Wendell Fertig

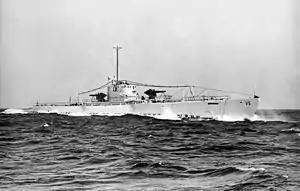
The USS "Narwhal", a submarine with a large cargo capacity, made supply runs to the Philippines.

Initially, Fertig's forces were able to repel Japanese attempts to recapture territory held by the guerrillas. The Japanese could not take any major actions against USFIP on Mindanao as, not only were they dealing with other resistance movements in the Philippines, but most of their combat troops had been deployed to other areas of the Pacific. However, in late Spring 1943, the Japanese began military actions on a large scale on Mindanao. In those areas affected, USFIP forces had to retreat and give up land, established camps, and government infrastructure to the stronger Japanese forces.